Sky position (RA, Dec in degrees): 196.477, 8.947
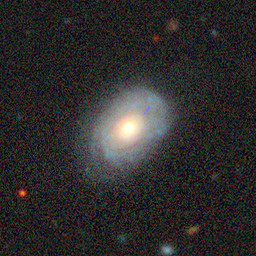
Galaxy morphology: Unbarred Tight Spiral Galaxies